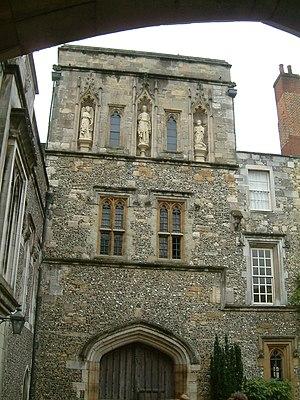
Winchester, Angleterre, Royaume-Uni